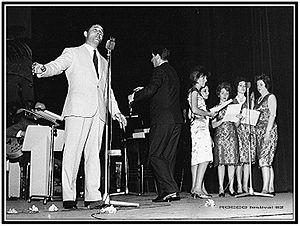
L'Italie a participé au Concours Eurovision de la chanson 1962, alors appelé le « Grand prix Eurovision de la chanson européenne 1962 », à Luxembourg-Ville, au grand-duché du Luxembourg. C'est la 7ᵉ participation italienne au Concours Eurovision de la chanson.